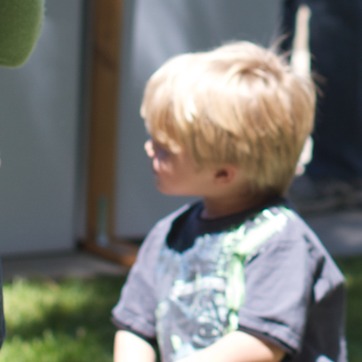
Material: skin